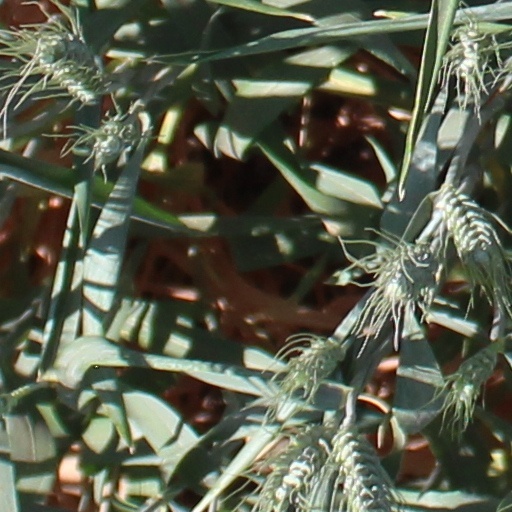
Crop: wheat